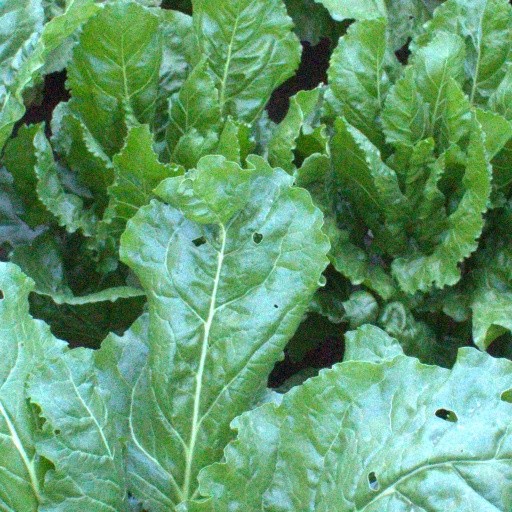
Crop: sugar beet